Montoya Ranch

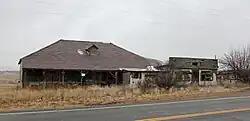

Montoya Ranch was a ranch in Farisita, Huerfano County, Colorado, United States, along the Huerfano River. It was listed on the National Register of Historic Places in 2012. The ranch house was built in or after 1867 with Spanish Colonial and territorial architectural elements. At that time, there were many New Mexicans moving to Colorado, and many ranched and farmed in the Huerfano valley.